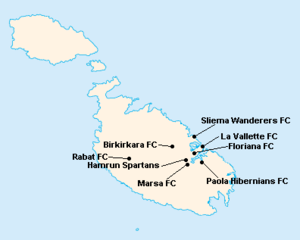
Répartition des clubs en First Division Maltaise 1956-1957.
La saison 1956-1957 de First Division Maltaise était la quarante-deuxième édition de la première division maltaise.
La saison 1958-1959 de First Division Maltaise était la quarante-quatrième édition de la première division maltaise.